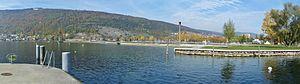
Lac de Bienne, vue depuis Nidau Português: Lago de Bienna, vista a partir de Nidau